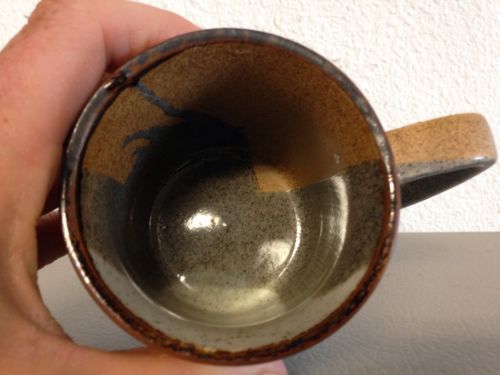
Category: mug